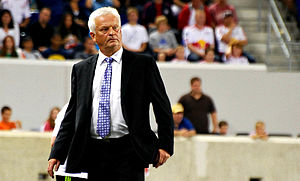
Hans Backe
Hans Backe er en svensk tidligere fodboldspiller og nuværende fodboldtræner. Han træner i dag det finske landshold.